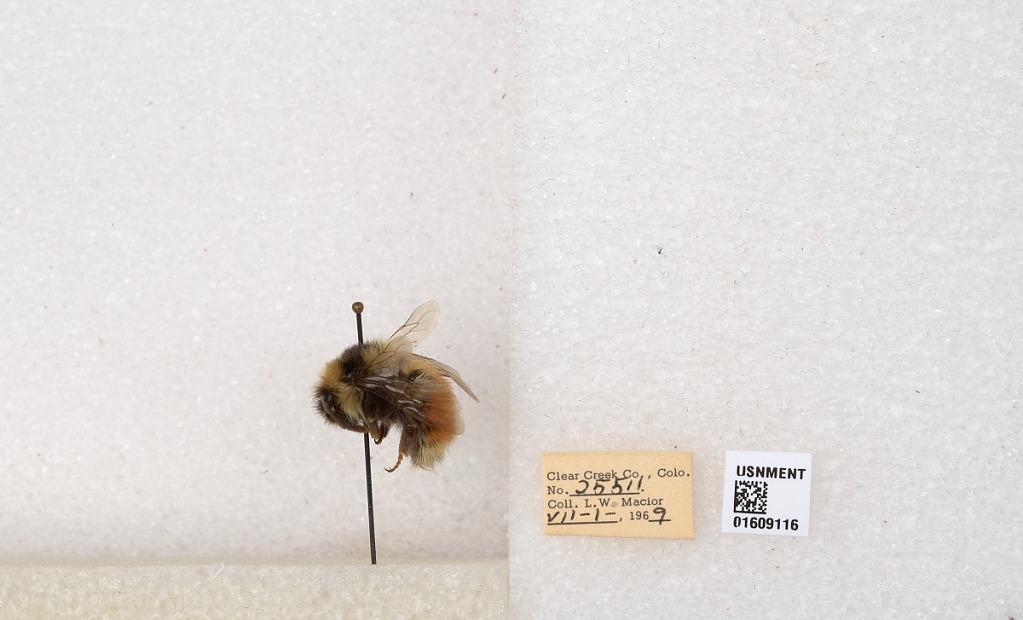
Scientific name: Bombus (Pyrobombus) sylvicola Kirby
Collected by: L. Macior
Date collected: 1969-7-1
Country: United States
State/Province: Colorado
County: Clear Creek
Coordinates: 39.6856, -105.645